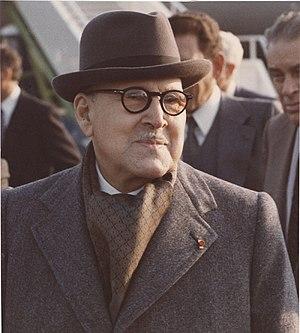
Vol 714 pour Sydney est le 22ᵉ album de bande dessinée de la série Les Aventures de Tintin, paru en 1968.